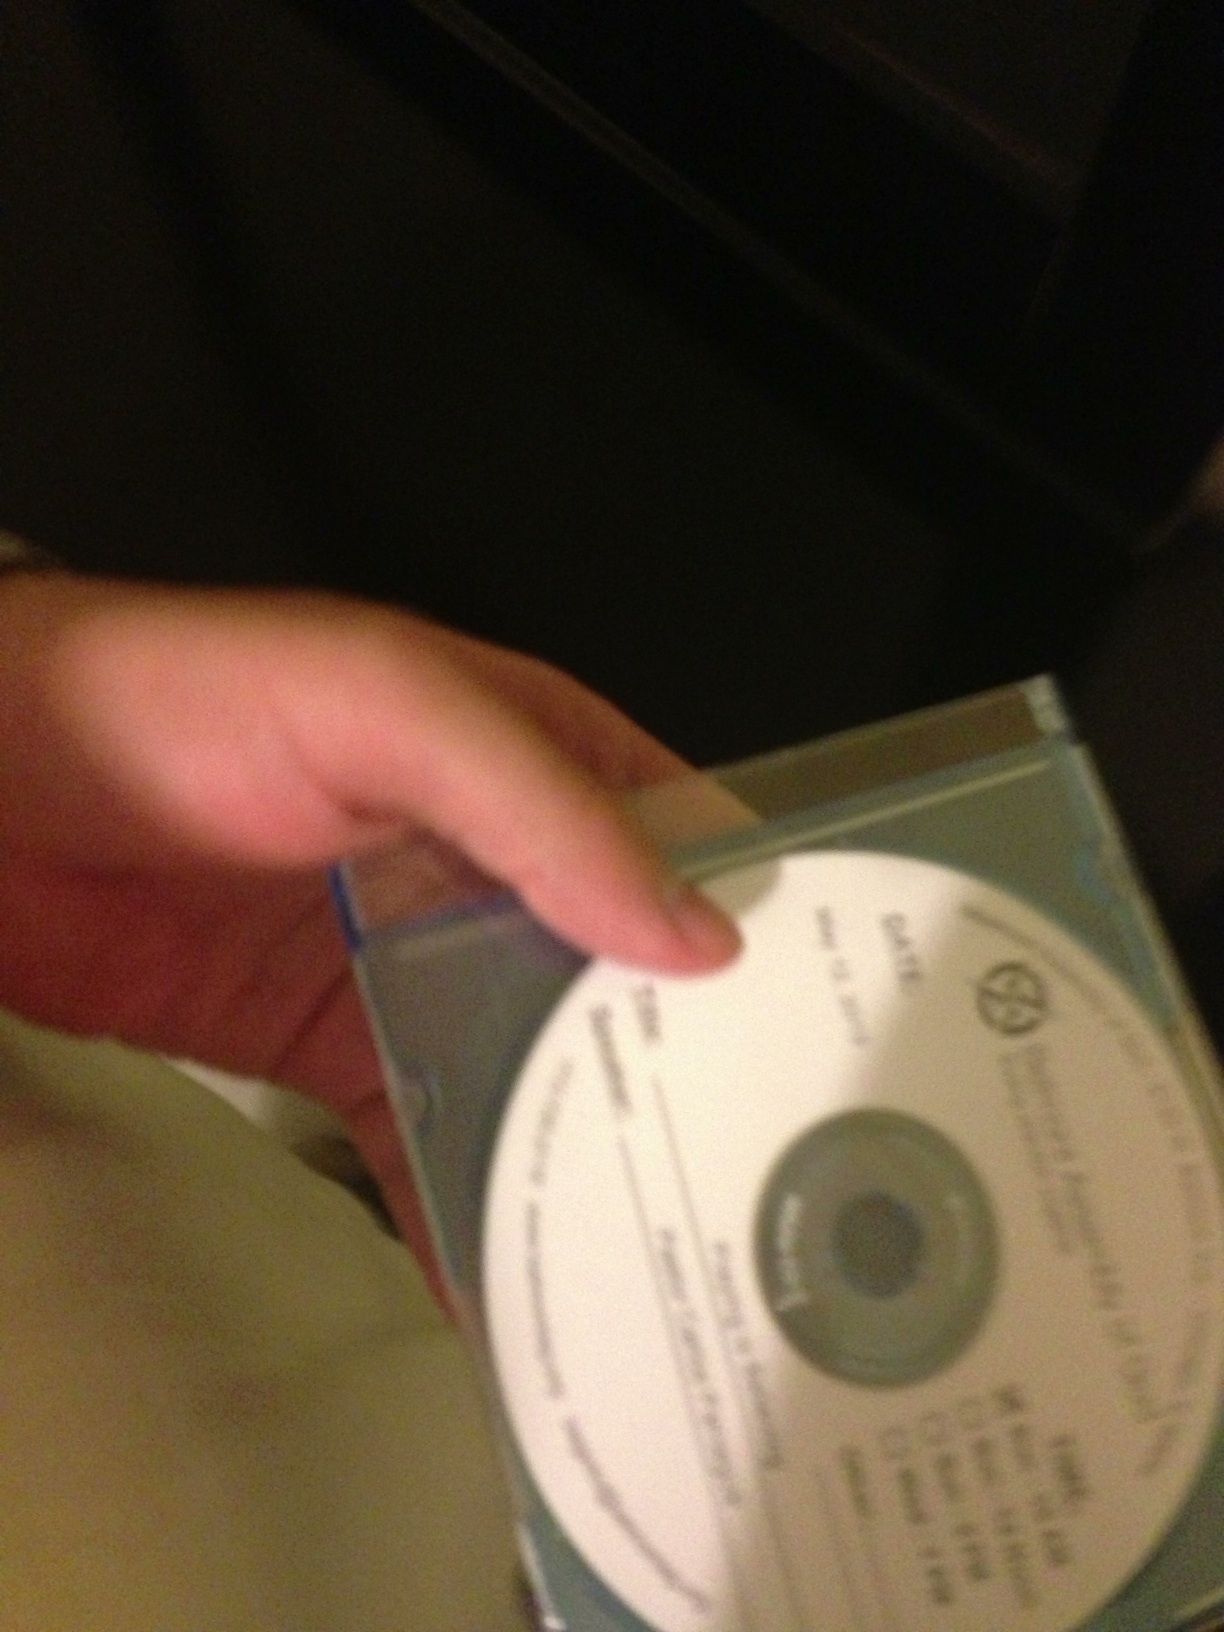Question: Question, is there a way you can tell me the title on this CD?
Answer: unanswerable